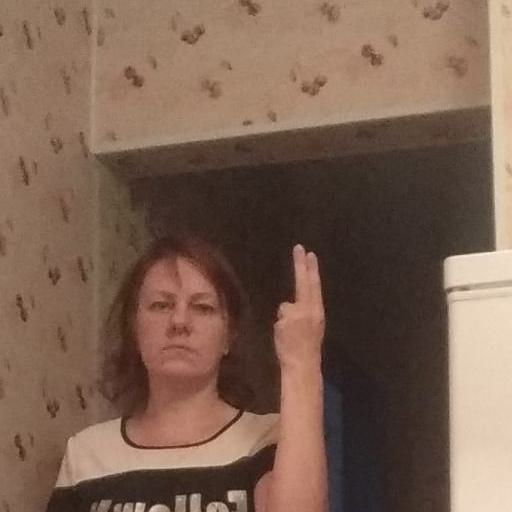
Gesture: two_up_inverted